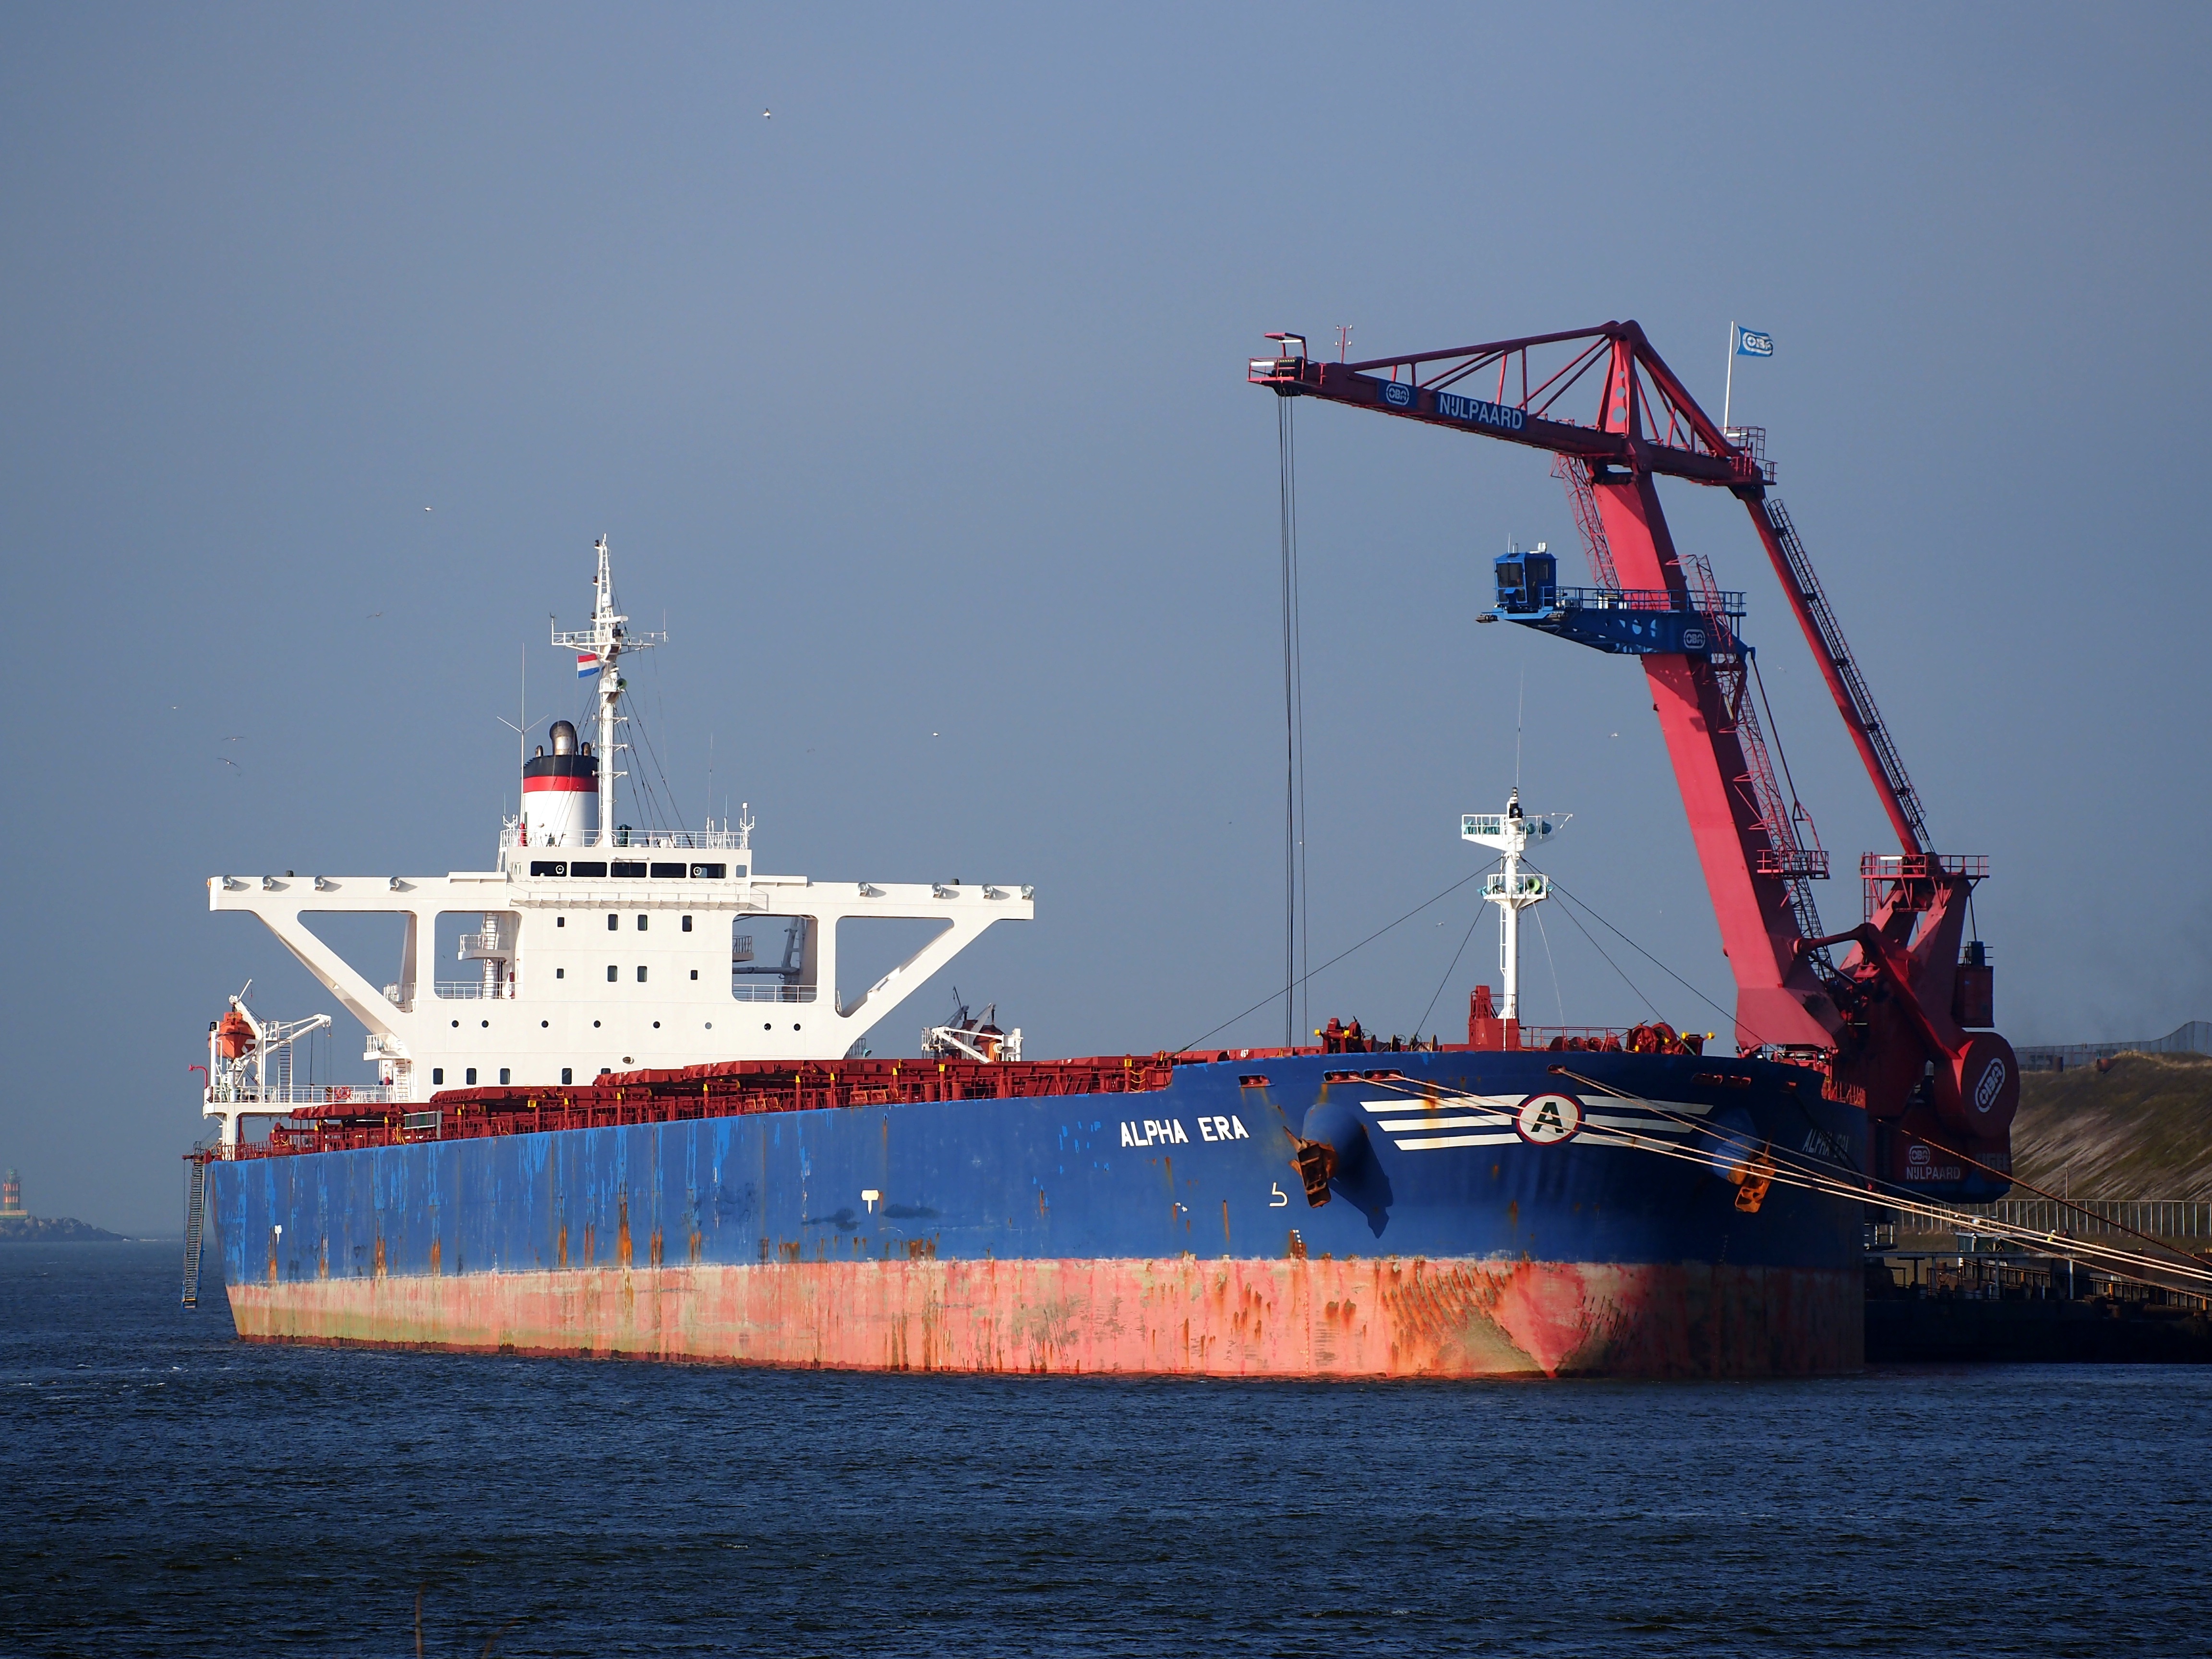
sea, ship, transport, vessel, vehicle, port, freight, cargo ship, amsterdam, cargo, crane, channel, watercraft, logistics, container ship, freight transport, oil tanker, tank ship, bulk carrier, floating production storage and offloading, offshore drilling, anchor handling tug supply vessel, platform supply vessel, crane vessel floating, heavy lift ship, alpha era